Vehicle registration plates of Macau

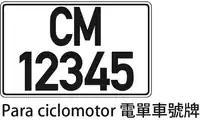
Macanese moped registration plate

Motorcycles whose engine capacity is greater than 51cc are fitted with a single, square registration plate from the same series as regular vehicles.